Maasai people

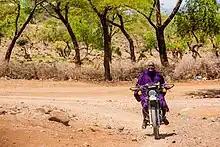
Maasai riding a motorcycle (2014)

The Maasai people traditionally used the environment when making their medicines, and many still do, due to the high cost of Western treatments. These medicines are derived from trees, shrubs, stems, roots, etc. These can then be used in a multitude of ways including being boiled in soups and ingested to improve digestion and cleanse the blood. Some of these remedies can also be used in the treatment or prevention of diseases. The Maasai people also add herbs to different foods to avoid stomach upsets and give digestive aid. The use of plant-based medicine remains an important part of Maasai life.